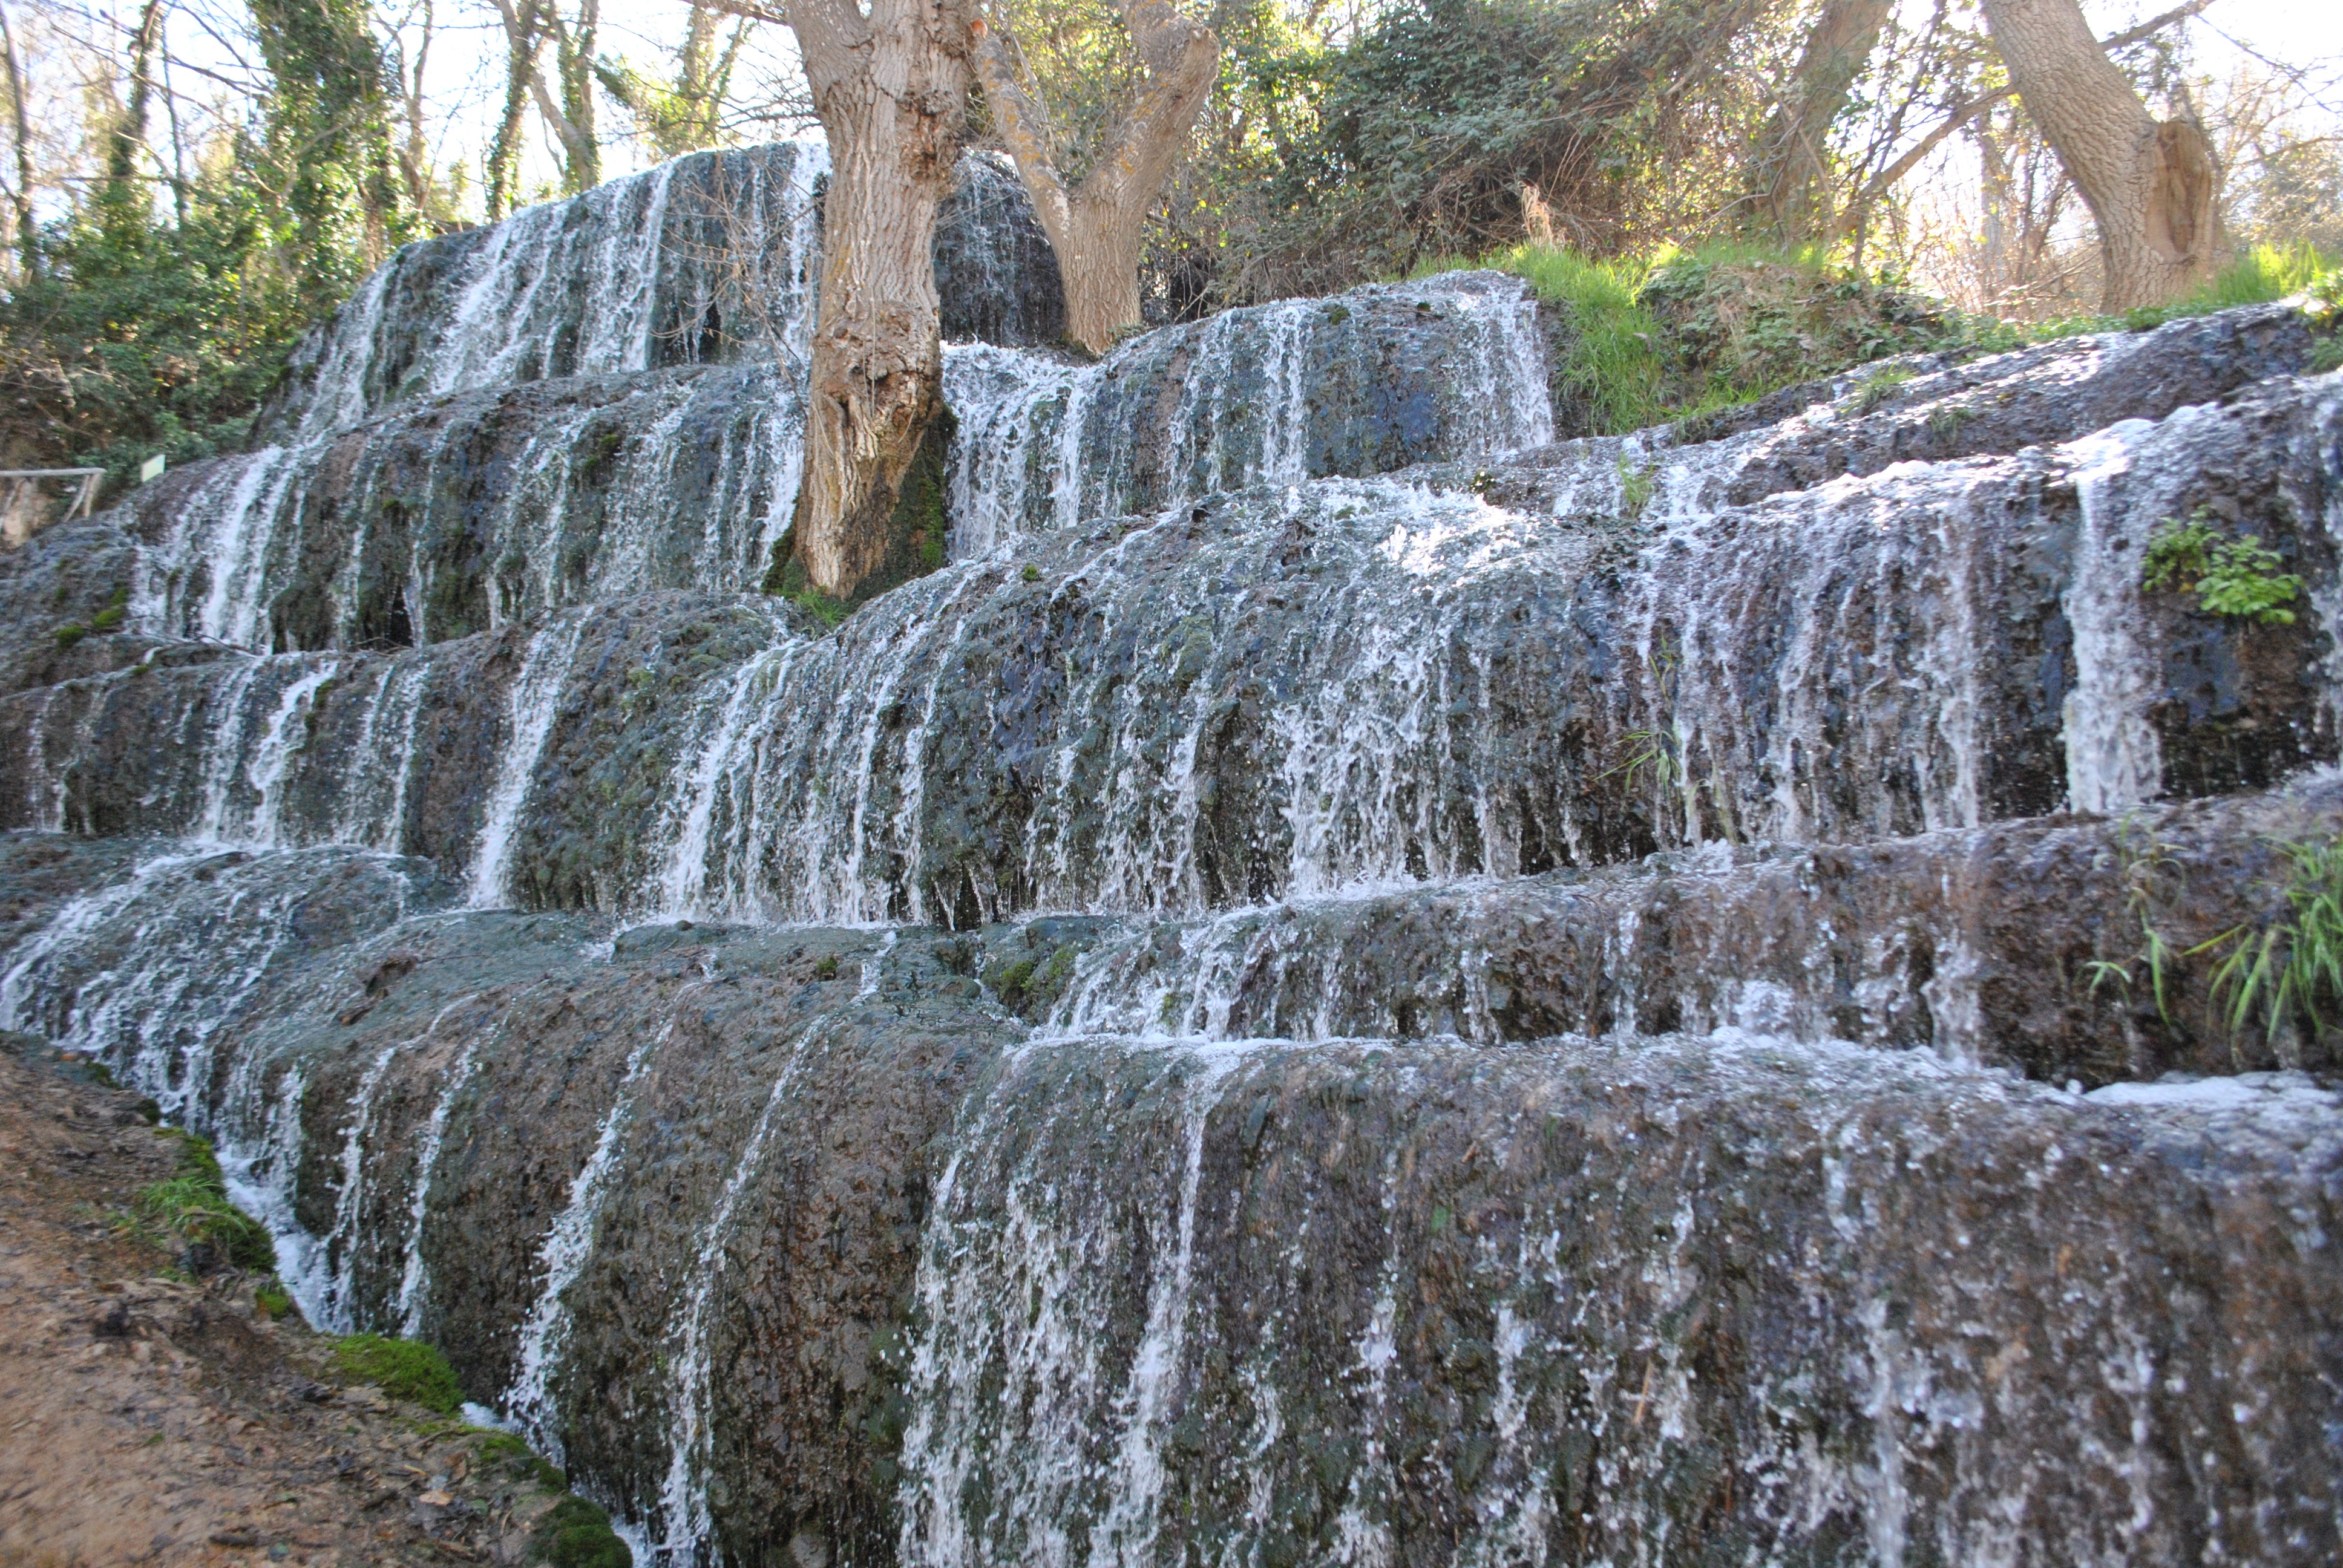
landscape, water, nature, rock, waterfall, formation, park, water feature